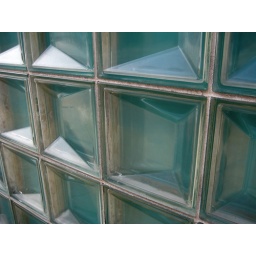
A wall with thick glass panels, seen in downtown Middletown, Ohio.